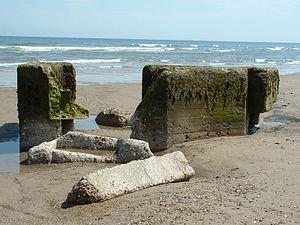
Les fortifications défensives britanniques de la Seconde Guerre mondiale étaient de petites constructions fortifiées construites dans le cadre de la préparation à l'invasion allemande. Elles ont été populairement appelées « boite à pilules » en référence à leur forme.